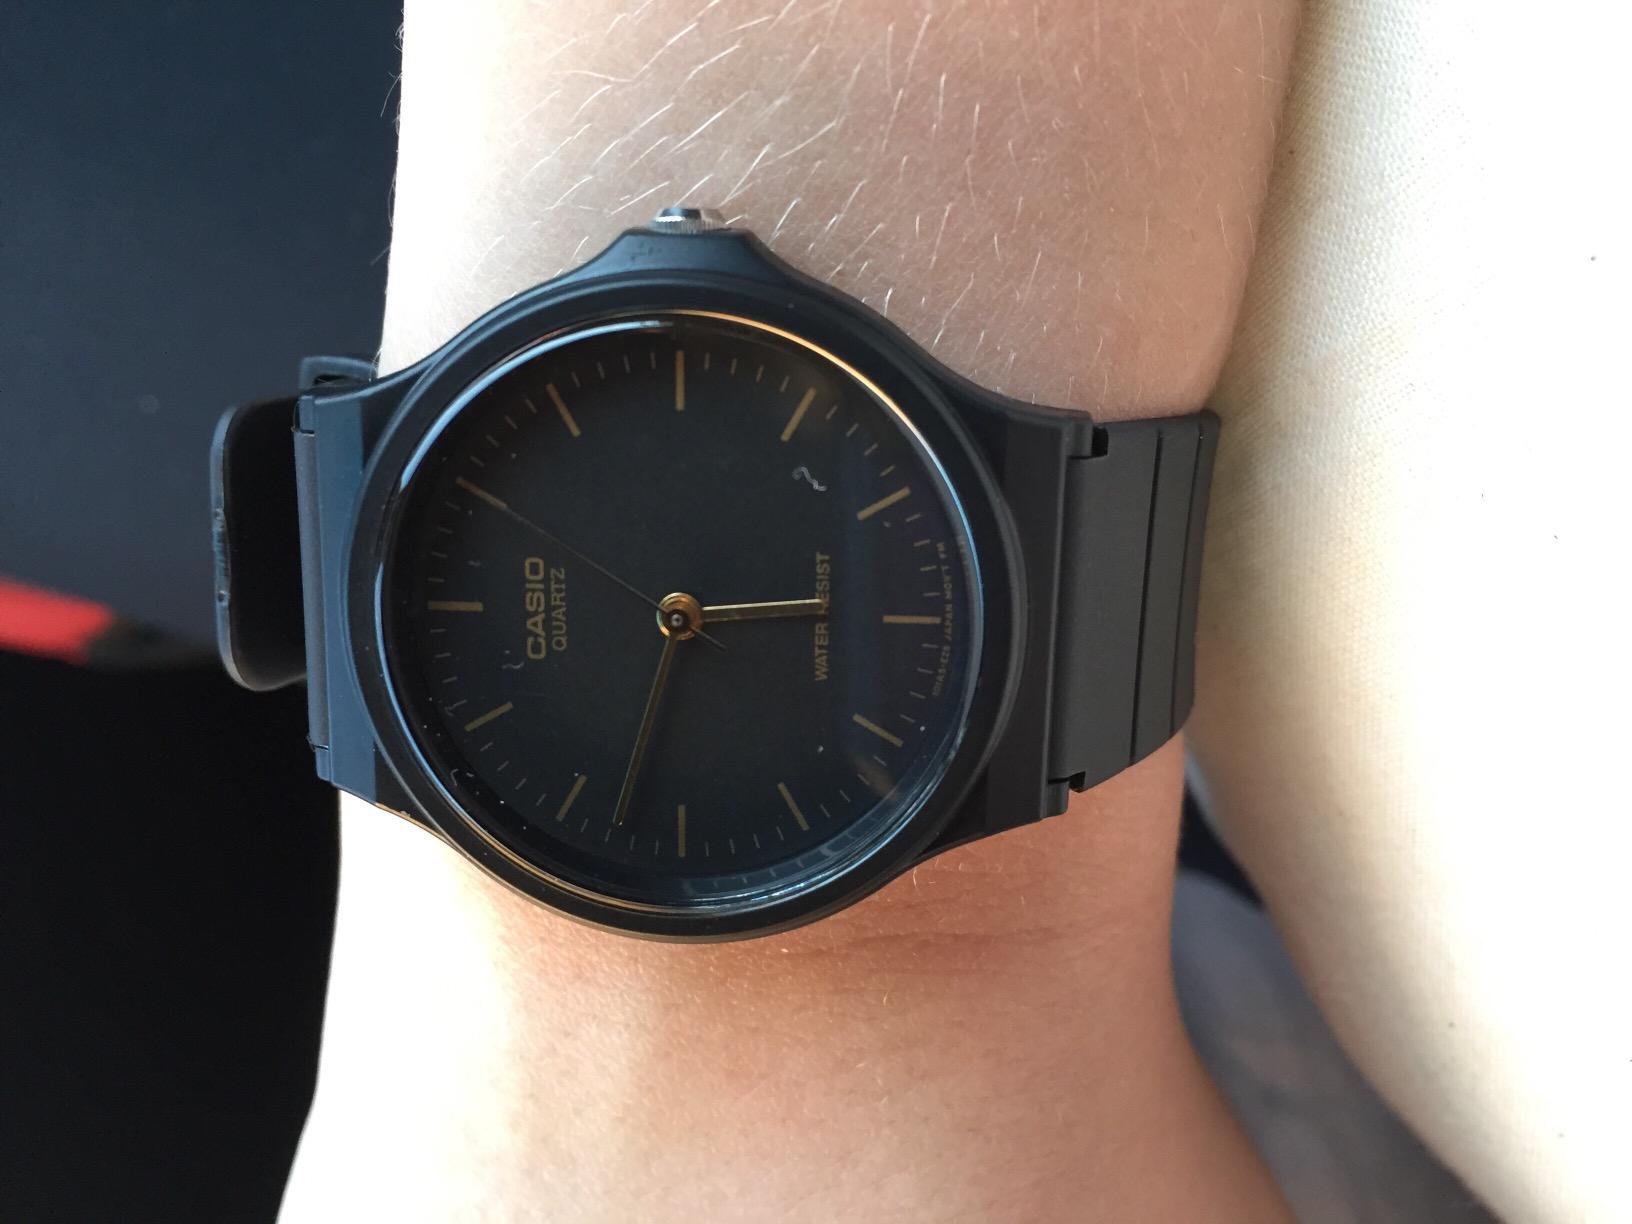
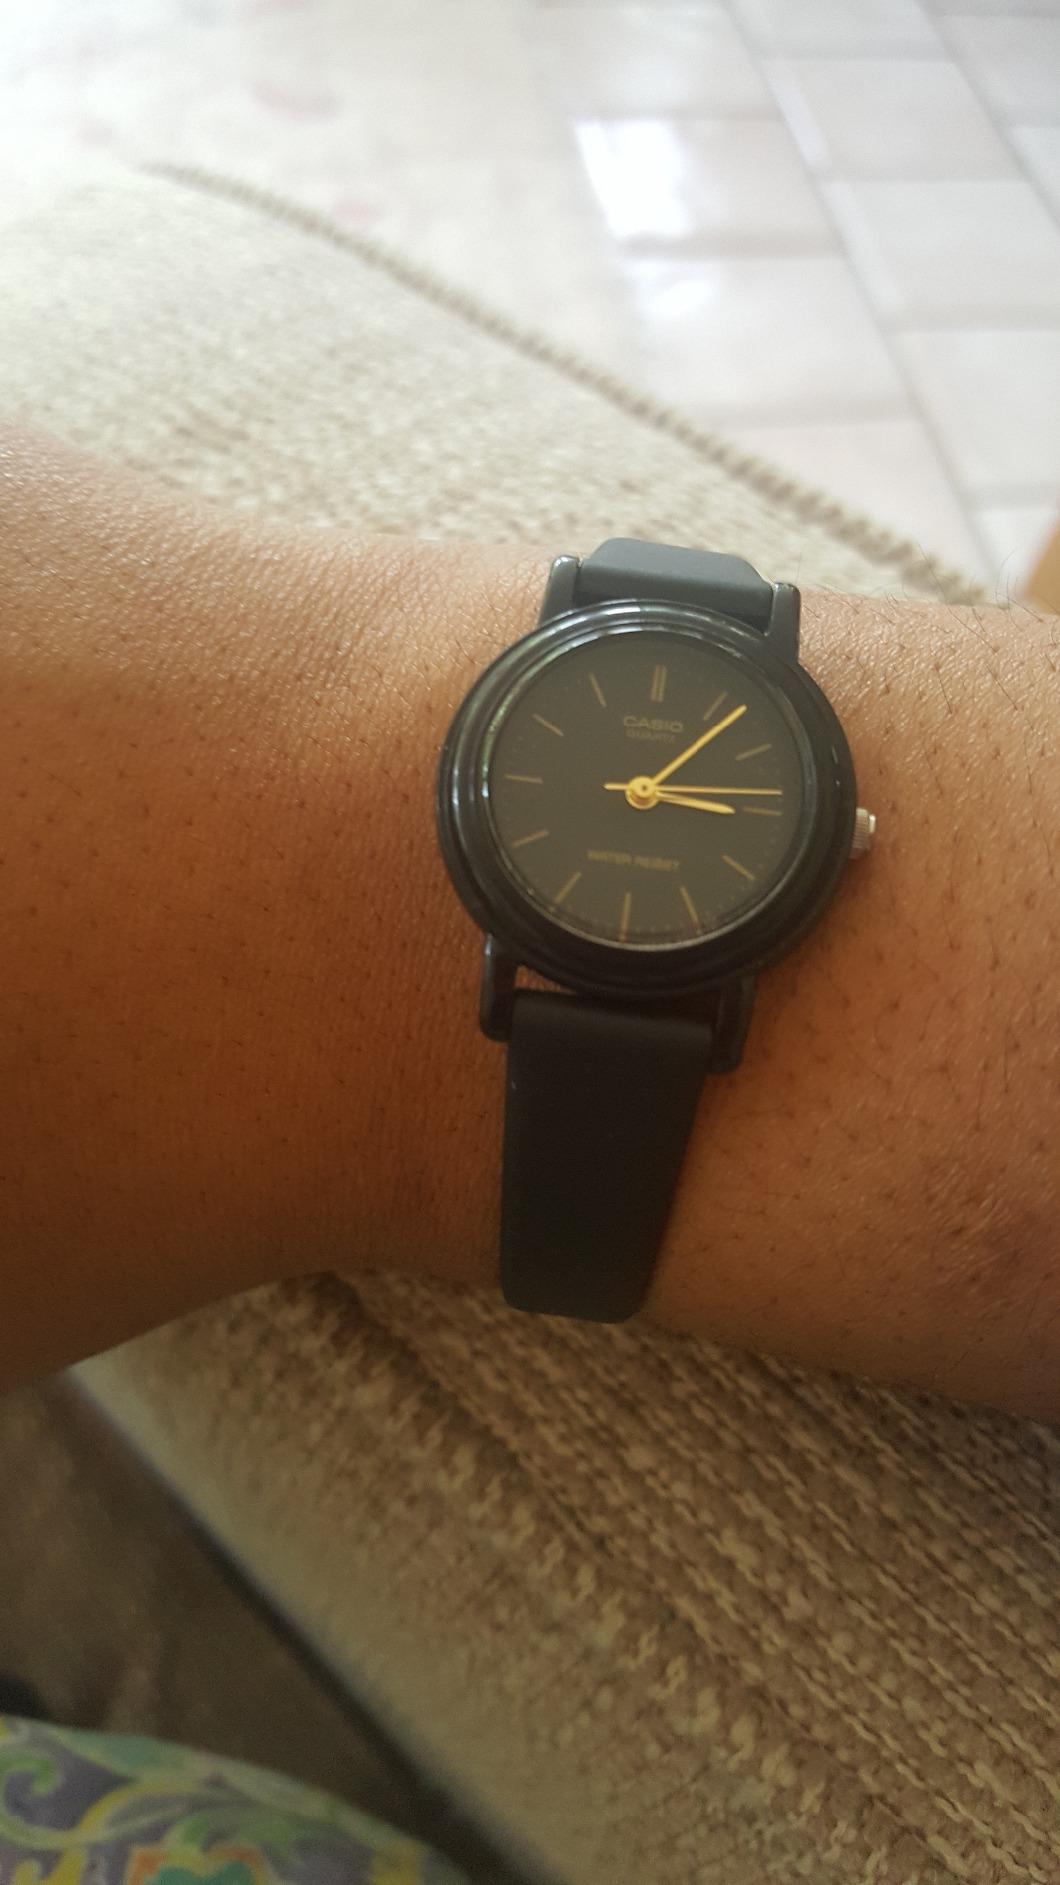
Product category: accessories_watch
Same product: no